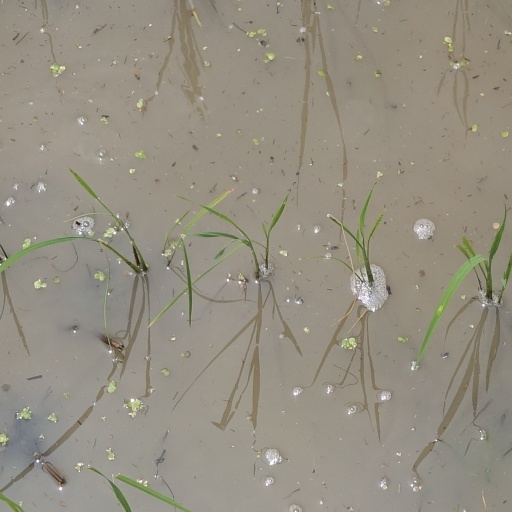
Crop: rice